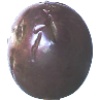
Label: passion_fruit